Ryback

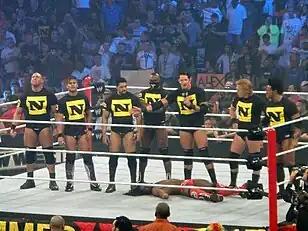
Reeves (far left) as Skip Sheffield at SummerSlam with The Nexus

On February 16, 2010, Sheffield was announced as one of eight FCW contestants to take part in the first season of WWE's new "NXT" show, where he finished sixth. On the June 7 episode of "WWE Raw", Sheffield and the seven other "NXT" participants interfered in the main event match between John Cena and CM Punk, attacking both competitors as well as the announcing team before dismantling the ring area and surrounding equipment. The group, named The Nexus, would continue feuding with Cena over the following weeks. This resulted in a seven-on-seven elimination tag team match at the 2010 SummerSlam, where The Nexus lost to Team WWE led by Cena. In August, Reeves broke his ankle in three places during a match, which made him undergo three surgeries and kept him away from wrestling for over a year until December 2011.